Four Palaces

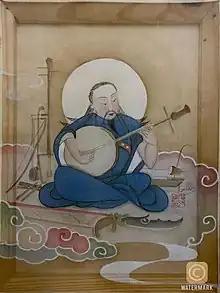
A watercolor painting depicts the Fifth Venerable Mandarin in the Four Palaces denomination, Vietnam's indigenous Mother Goddess religion.

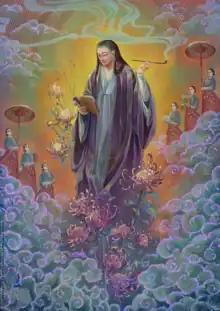
A portrait of the Seventh Prince of Bảo Hà.

His other title is the Fifth Venerable Mandarin, Governor of the Humans Realm (Quan Lớn Đệ Ngũ Nhân Vi Chủ Quản.